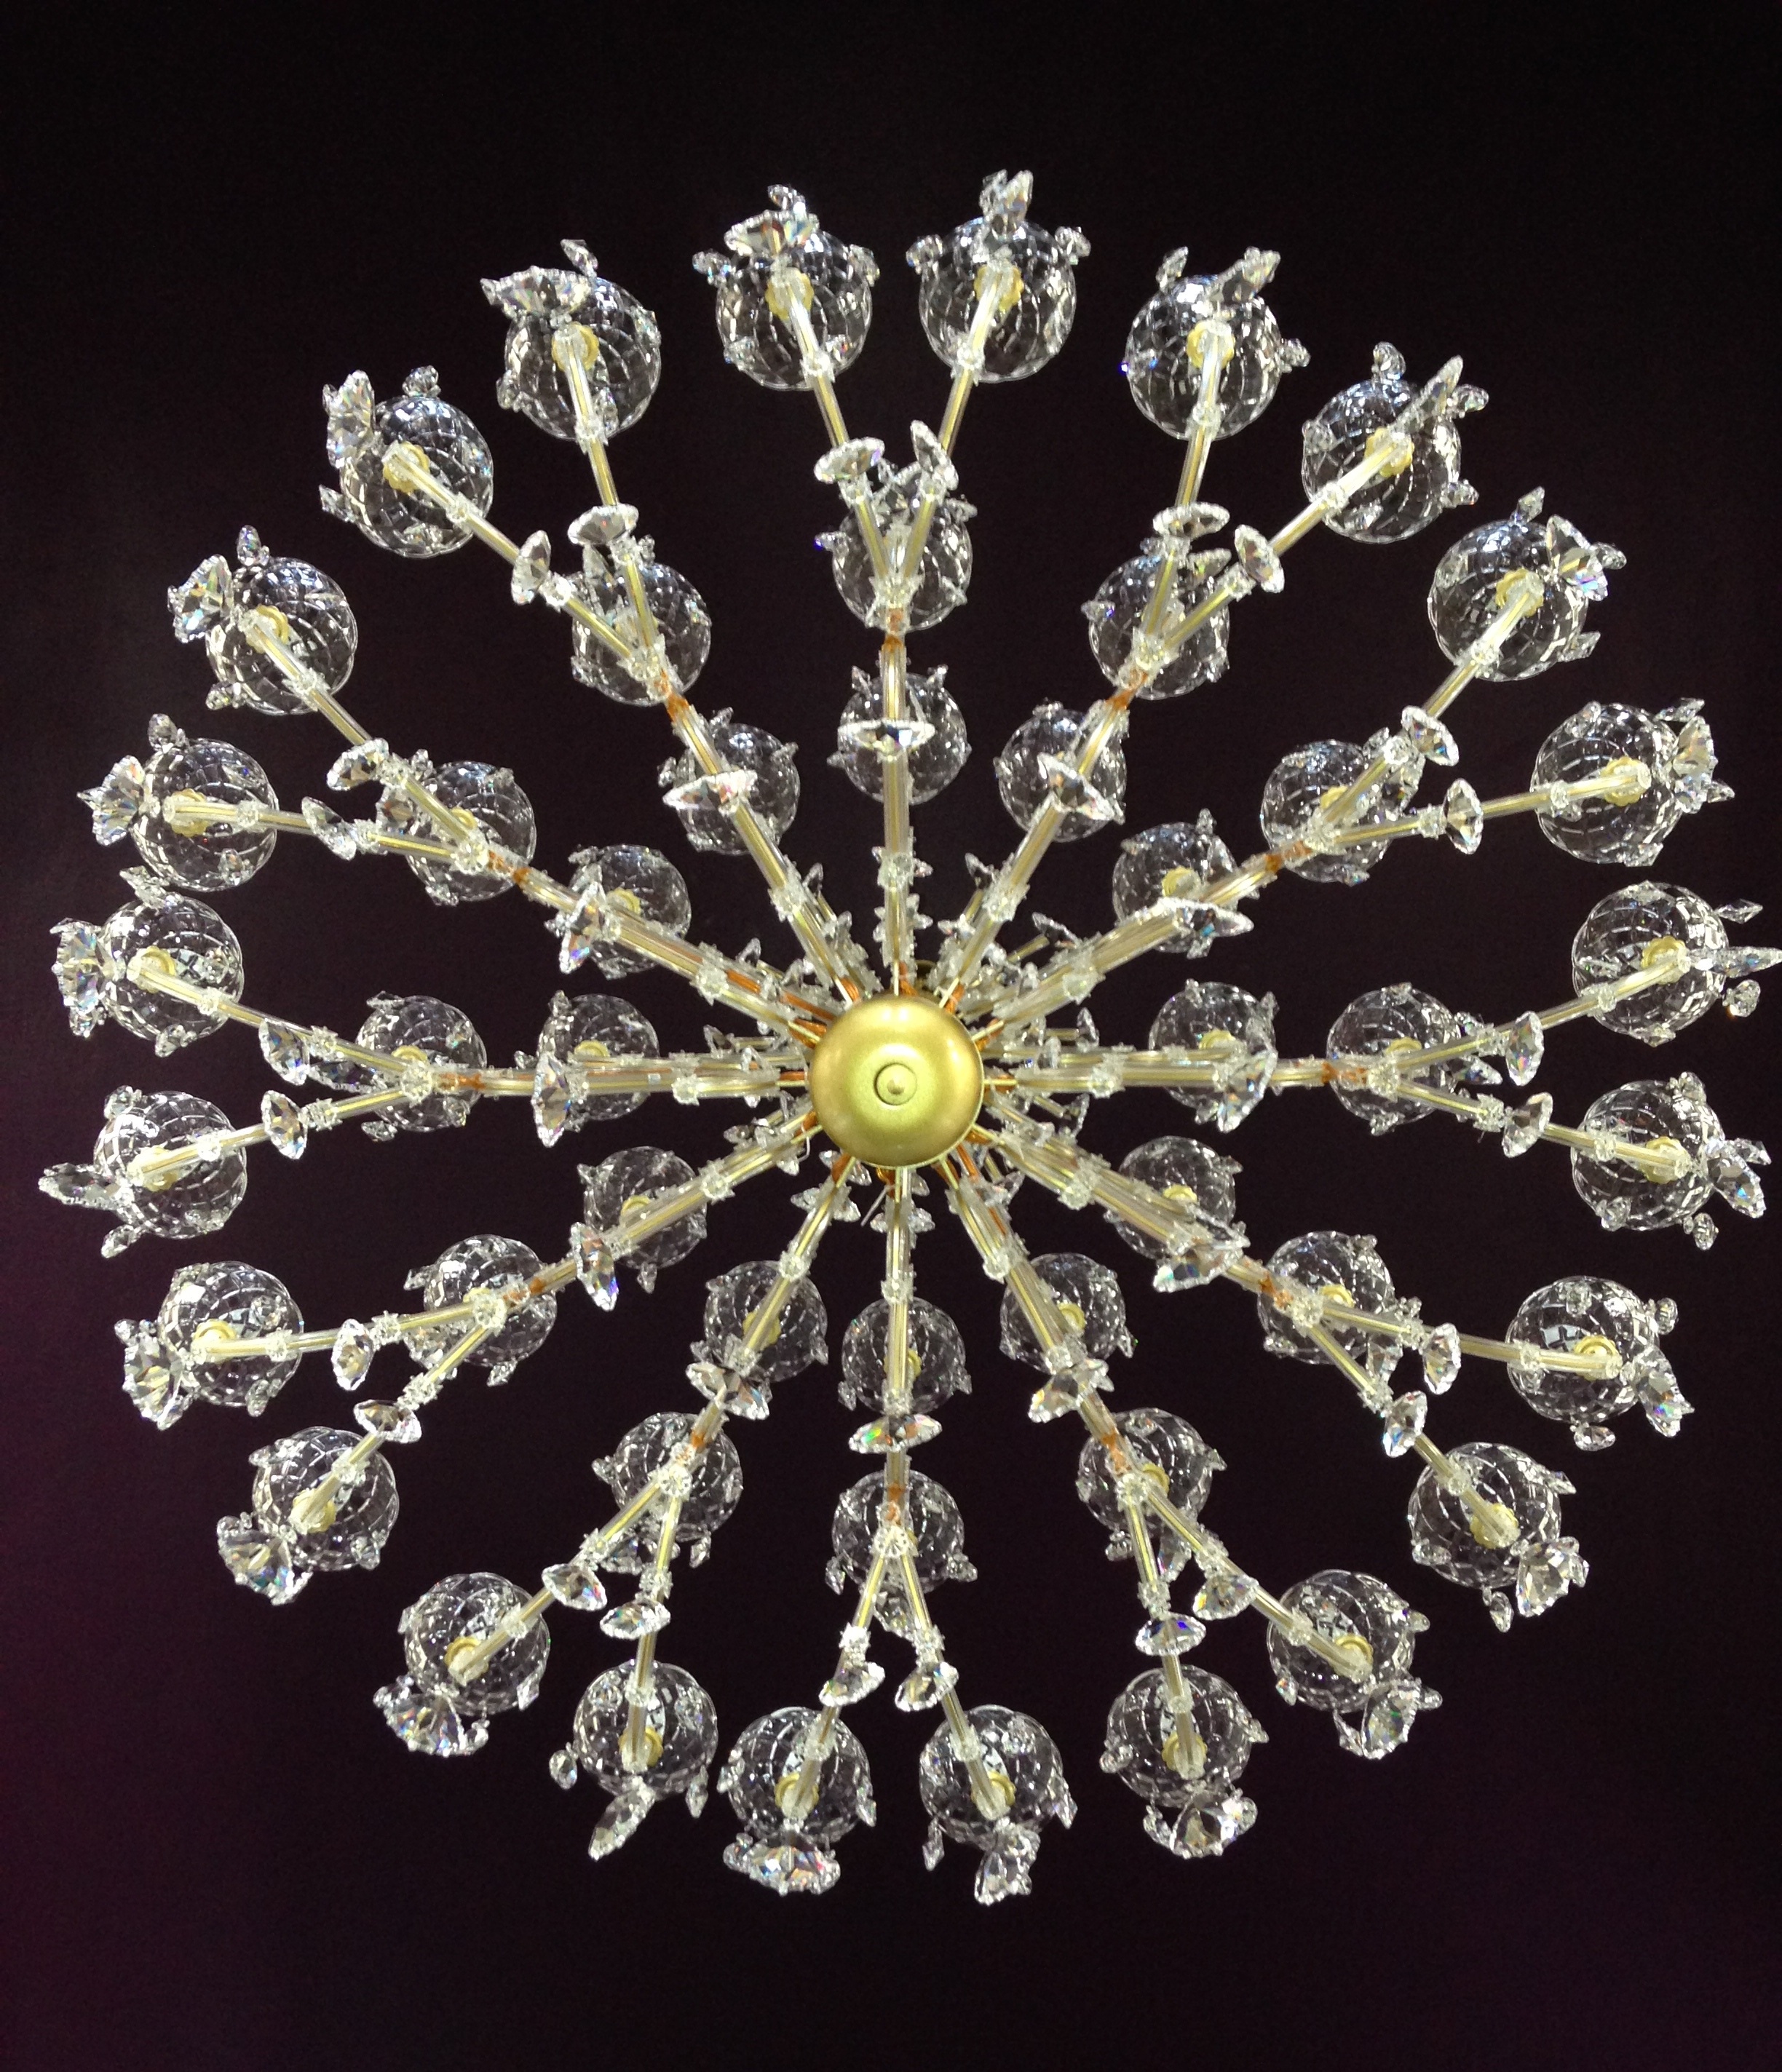
light, interior, indoor, clothing, lighting, headgear, jewellery, design, decorative, light fixture, style, diamond, tiara, fashion accessory, headpiece, hair accessory, chandler